Lestes dryas

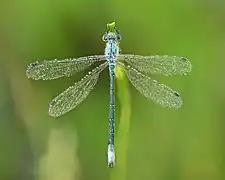
Male (dorsal view)

This damselfly is about long, with the males generally longer than the females. The males have a wingspan of about , and the females of about .